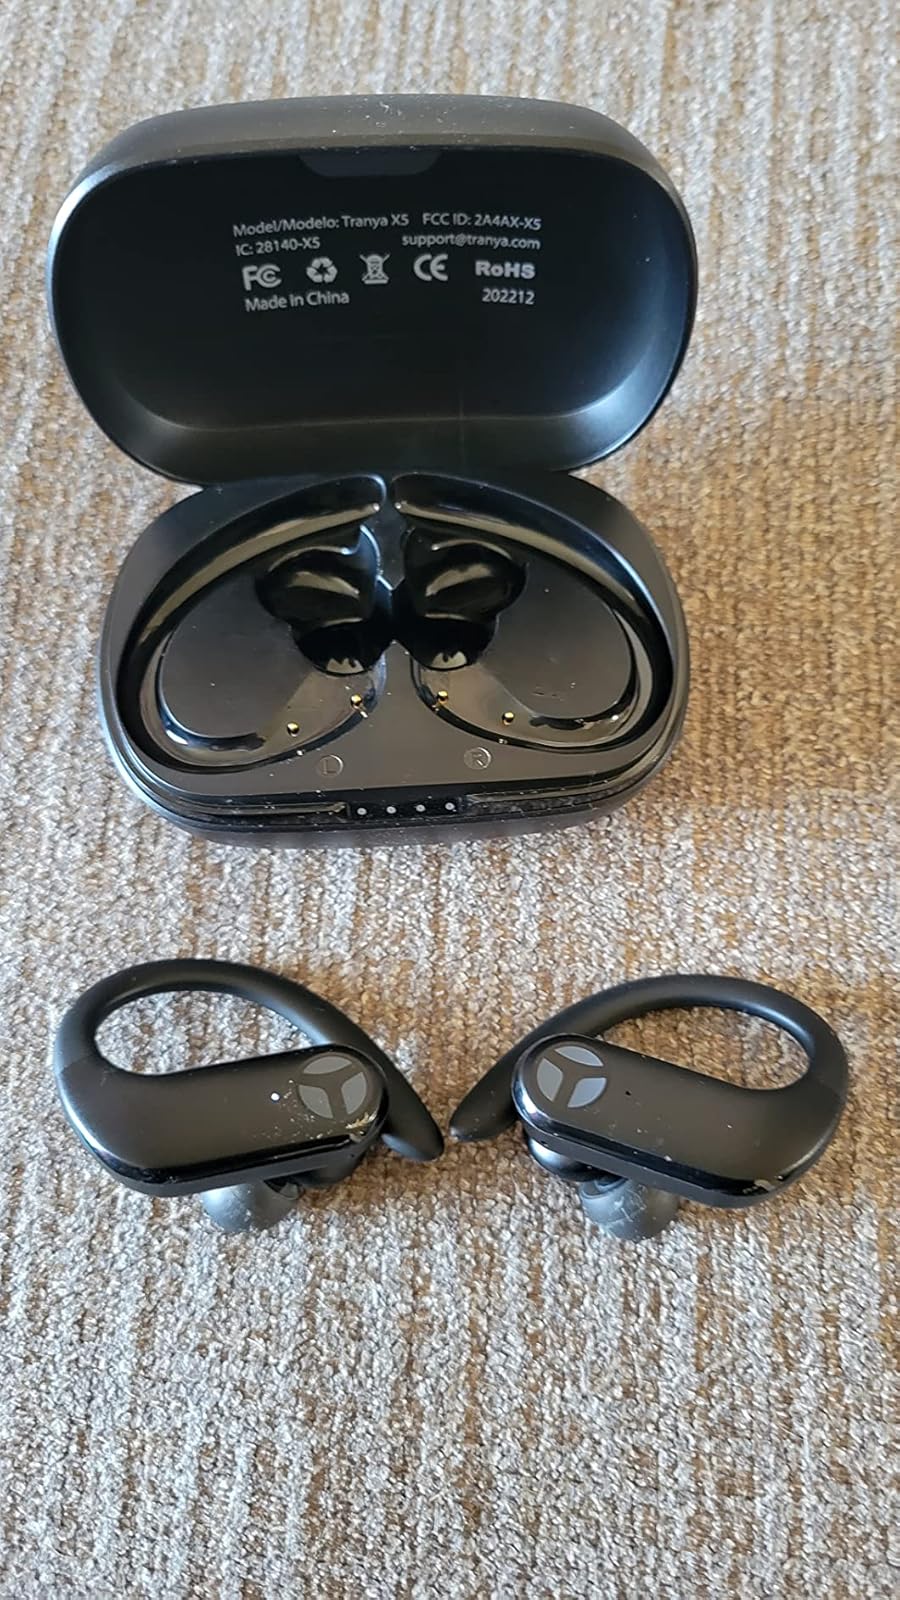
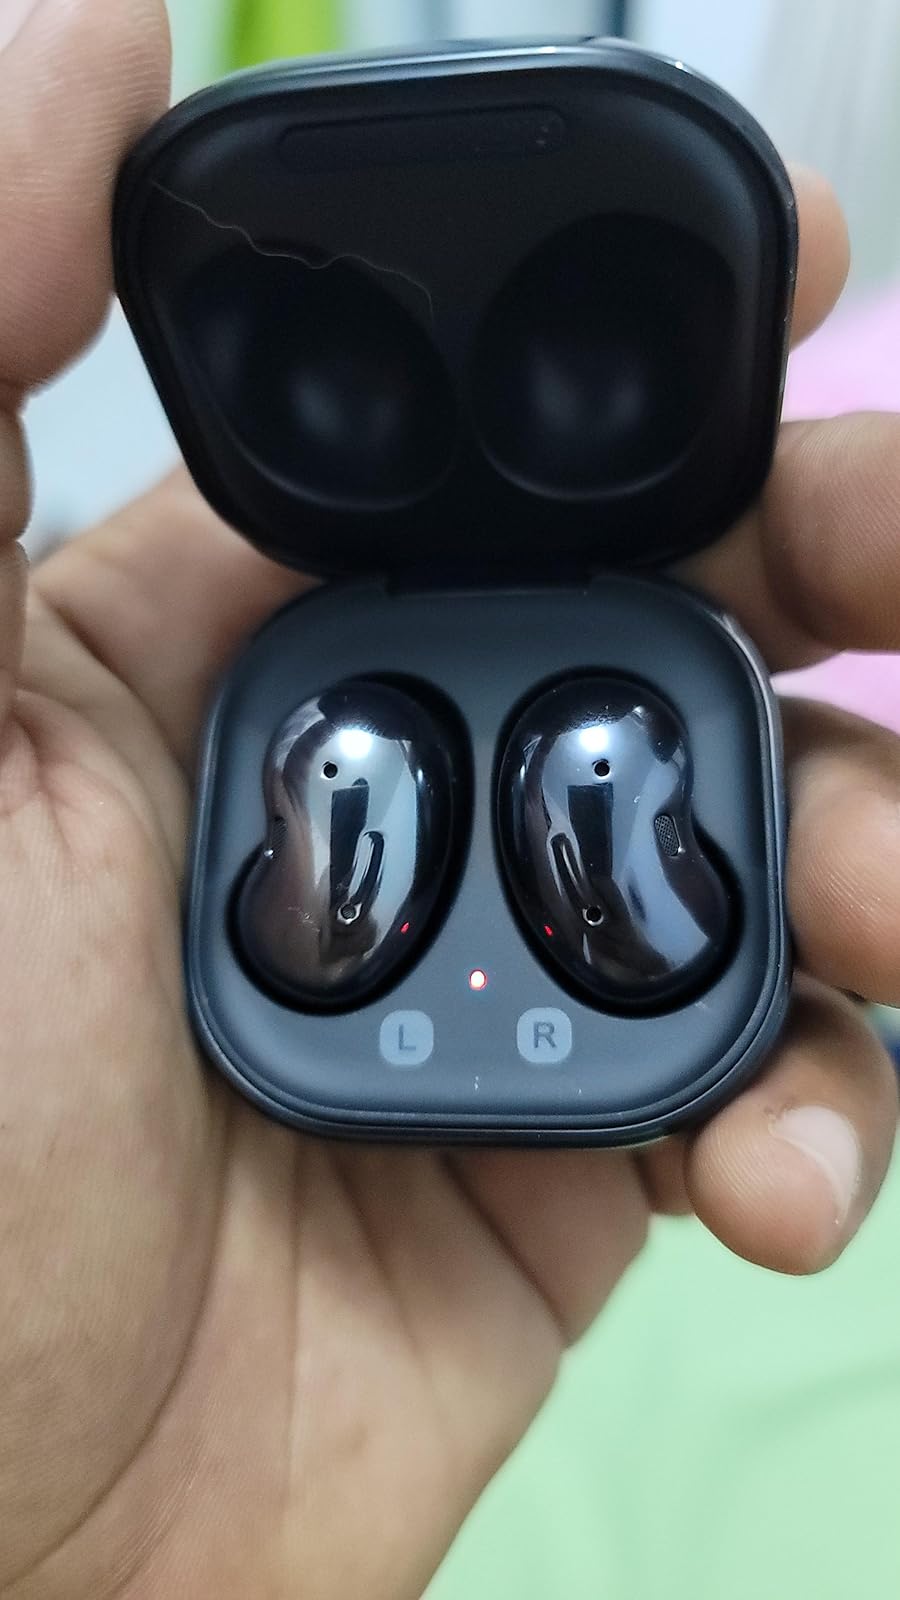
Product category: earbuds
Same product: no